Las Khorey

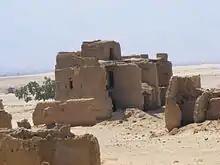
Ruins of Las Qoray.

The Las Qoray settlement is several centuries old. Between the town and El Ayo lies Karinhegane, a site containing numerous cave paintings of both real and mythical animals. Each painting has an inscription below it, which collectively have been estimated to be around 2,500 years old. Around from Las Qoray is found Gelweita, another key rock art site. Karinhegane's rock art is in the same distinctive Ethiopian-Arabian style as the Laas Gaal cave paintings.